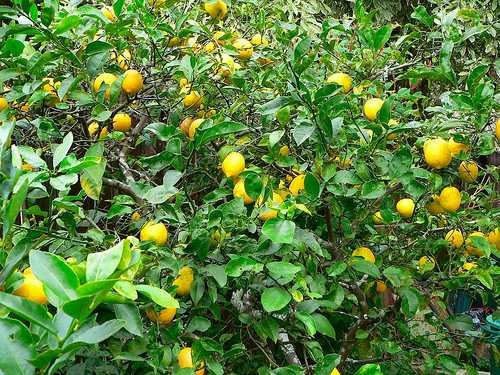
Label: Lemon